Gorman, California

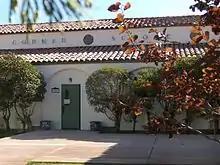
Gorman Elementary School, shown here in 2008, has two classrooms.

Accounts differ as to the origin of Gorman Elementary School, although the pioneer Ralphs family certainly played a role in its founding. According to researcher Harrison Irving Scott, the first school in the area appears to have been the one-room Manzana School, a mile south of Gorman, where in 1925 there were only four pupils — the Ralphs brothers, Glenn, Harry, Albert and Dewey. After it was torn down, the children went to Quail Lake School in another one-room schoolhouse. Gorman Elementary School was built by the federal government's Works Progress Administration in 1939. There is no accessible record of the first teacher, but Martha Forth was the second; she taught in 1941–1943. In 2009, Ruth Ralphs confirmed that the first teacher lived with her grandparents, Oscar and Mary Ralphs, but she couldn't remember the teacher's name. John "Glenn" Ralphs confirmed her identity as Mary "May" Barto Mertz. Ms. Mertz taught school in the Ralph's family living room, and continued for a time after the school was relocated (see below). She remained a friend of the family after she left to be married, and would visit Gorman, taking her son, George Dale Beasley with her.